Javier Fernández (figure skater)

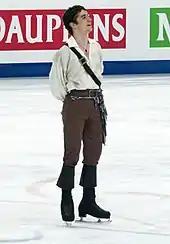
Fernandez performs his "Pirates of the Caribbean" program at the 2011 World Figure Skating Championships.

After Morozov moved back to Russia, Fernández trained with him in Moscow and also Daugavpils in neighboring Latvia. His assigned events for the 2010–11 ISU Grand Prix season were the 2010 Skate Canada International and the 2010 Cup of Russia. He placed fifth at Skate Canada and ninth at Cup of Russia. At the 2011 Spanish Championships, Fernández cut his hand during the warm-up and received medical attention for twenty minutes, leaving him no time to warm up again. He was unable to defend his title, placing second behind Javier Raya. Since Spain had two men's slots at the 2011 European Championships due to Fernández' result the previous year, both skaters were sent to Bern, Switzerland. Fernández fell twice in the short program, leaving him in eleventh place, but was able to move up to ninth after the free skate and once again earned two spots for Spain at the next Europeans. At the 2011 World Championships, Fernández landed two different quads, (toe loop and Salchow), in the free skate. He earned his first top-ten finish at the event, giving Spain two spots for the 2012 Worlds men's event.